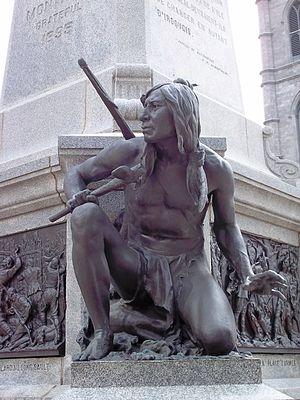
Iroquois du Monument à Maisonneuve, Place d'Armes, Montréal
Le Monument à Maisonneuve est une œuvre de Louis-Philippe Hébert à la mémoire de Maisonneuve, fondateur de Montréal, installée en 1895 au centre de la place d'Armes dans le Vieux-Montréal.